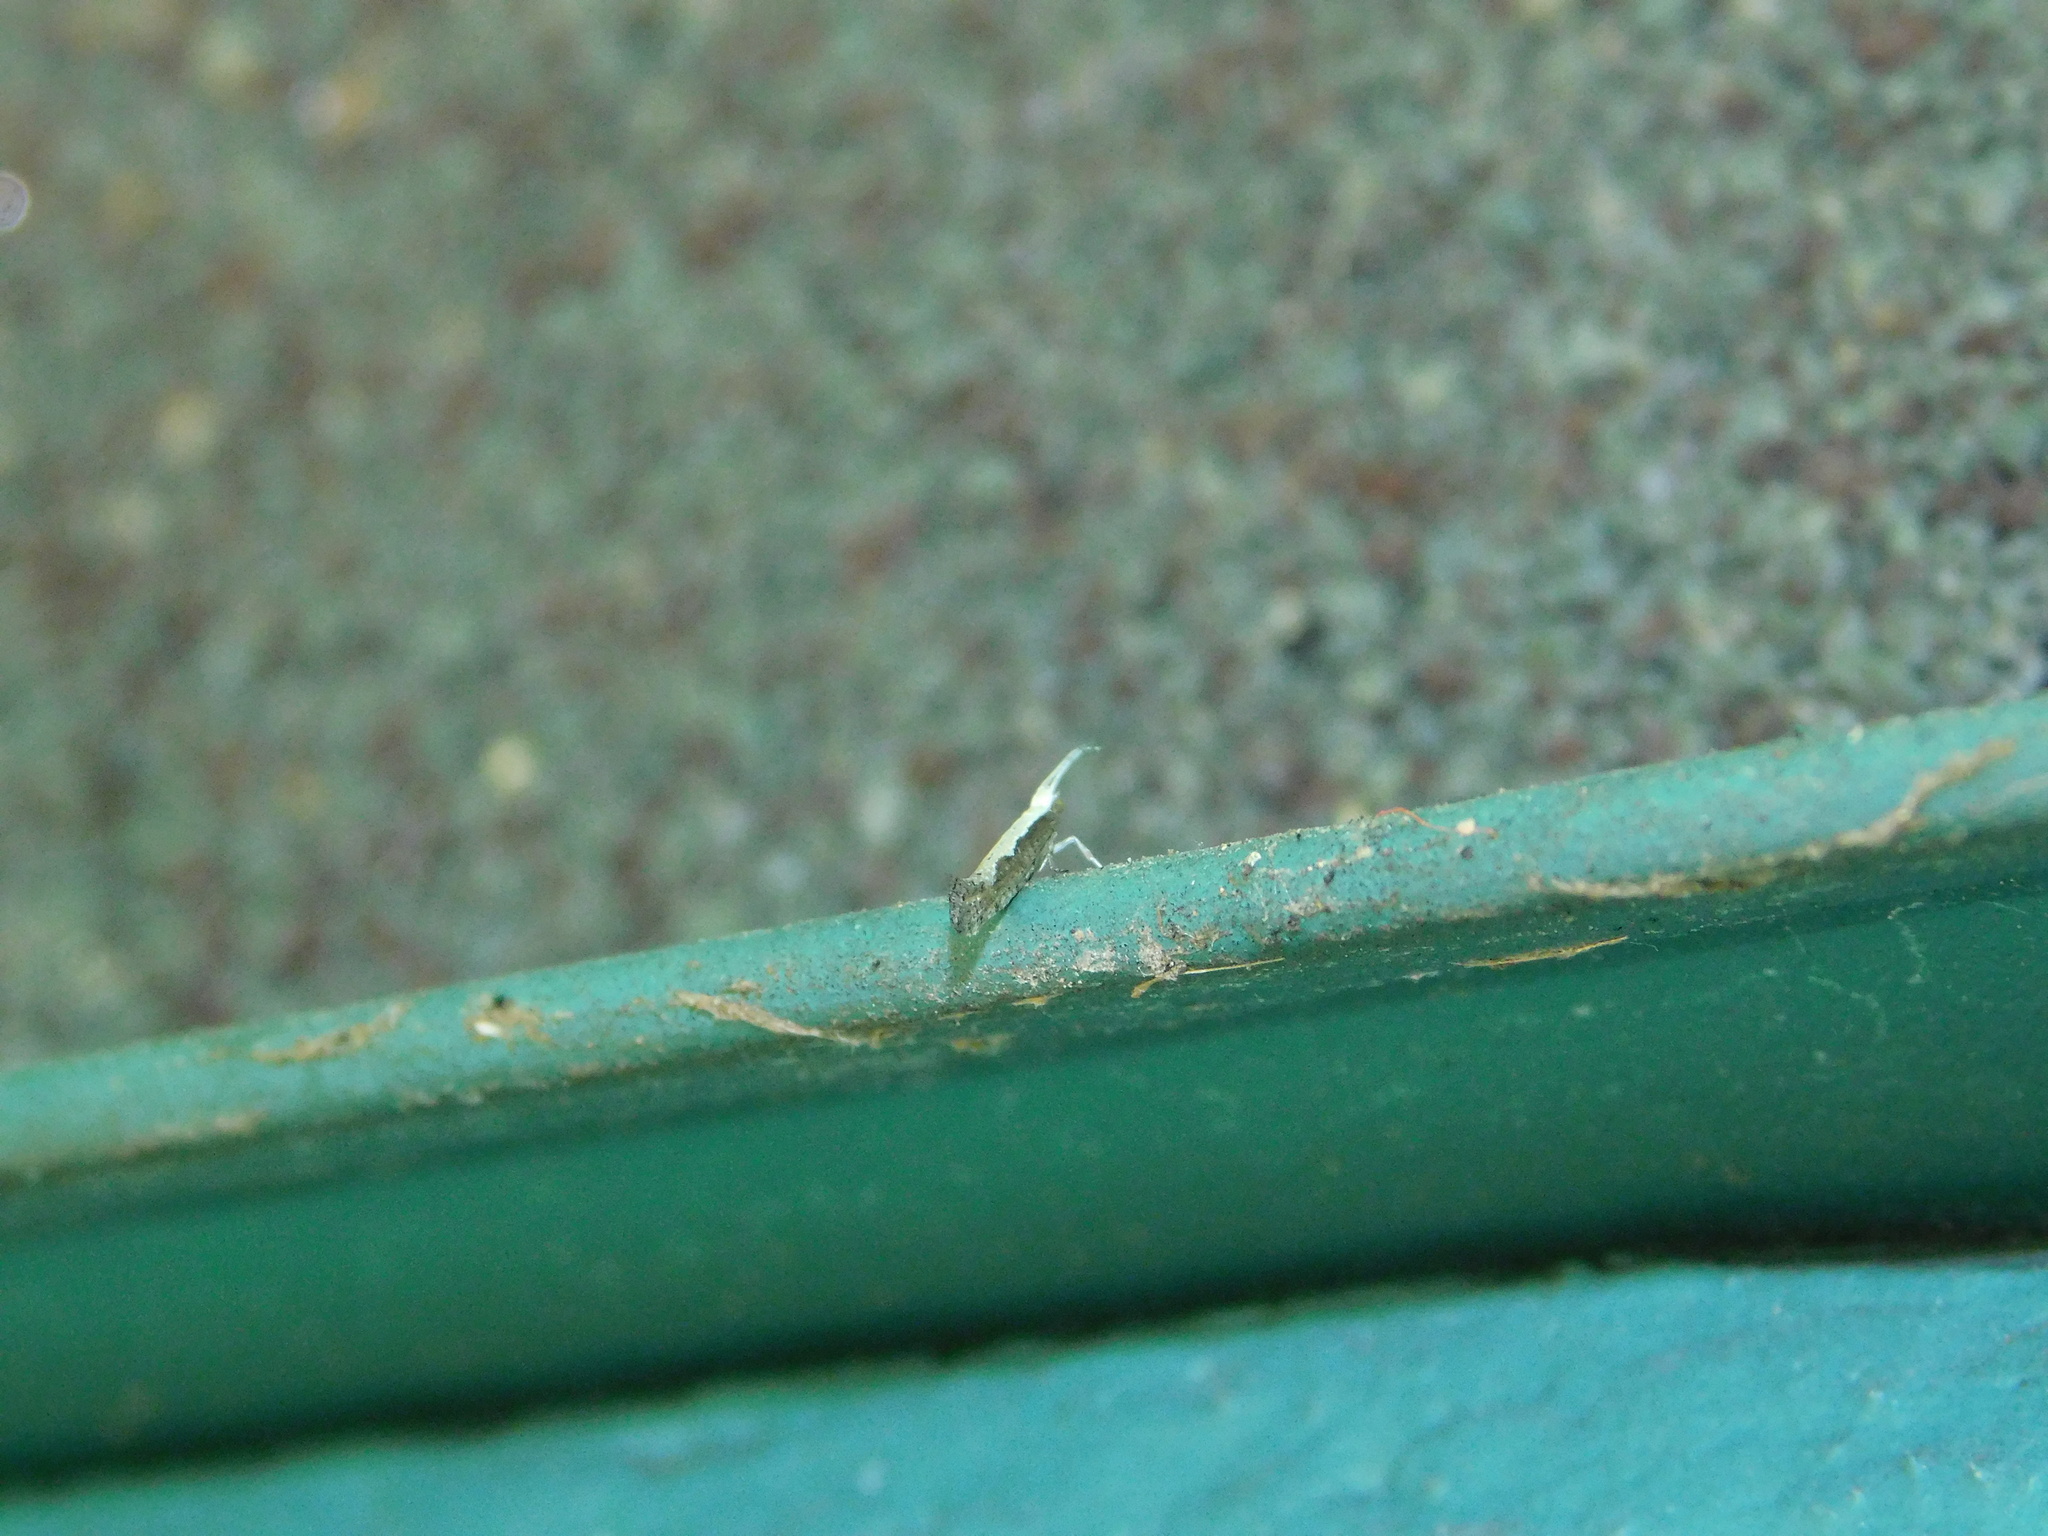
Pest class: diamondback_moth